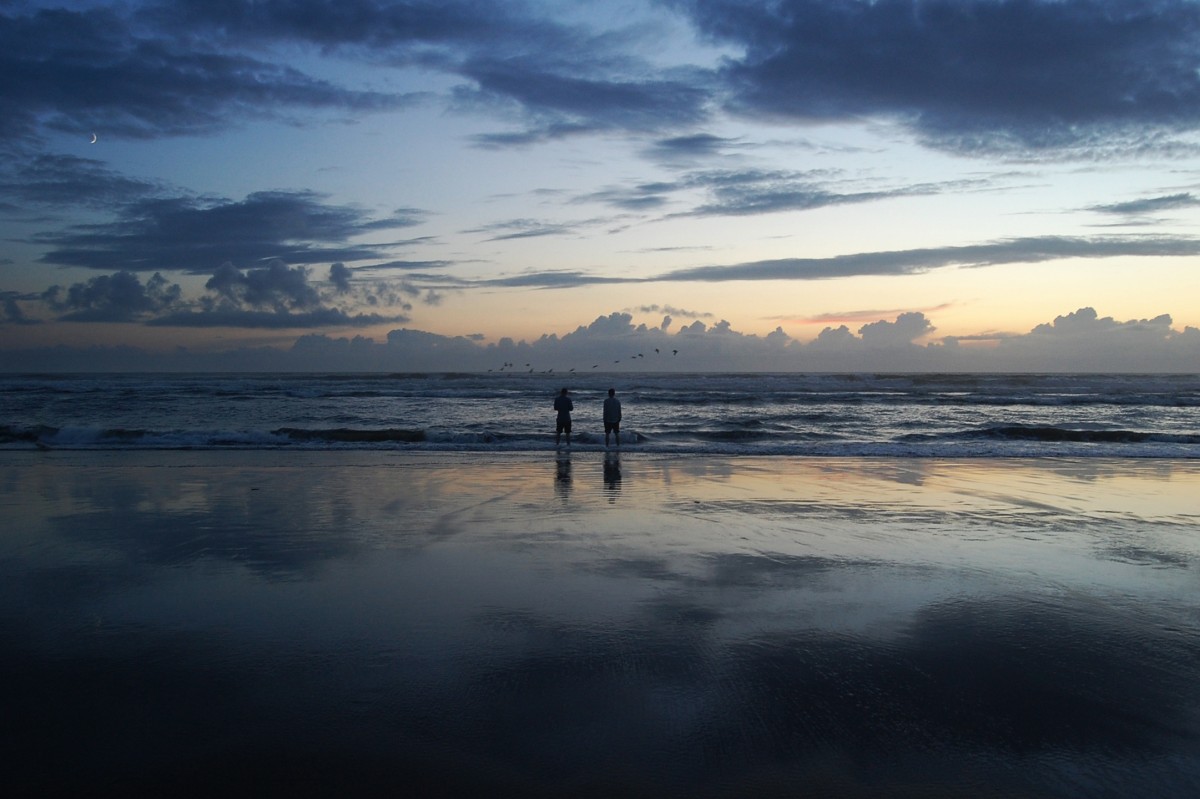
Tags: landscape, sea, coast, sand, ocean, horizon, cloud, sky, sunrise, sunset, sunlight, morning, shore, dawn, dusk, evening, twilight, reflection, bay, body of water, atmospheric phenomenon